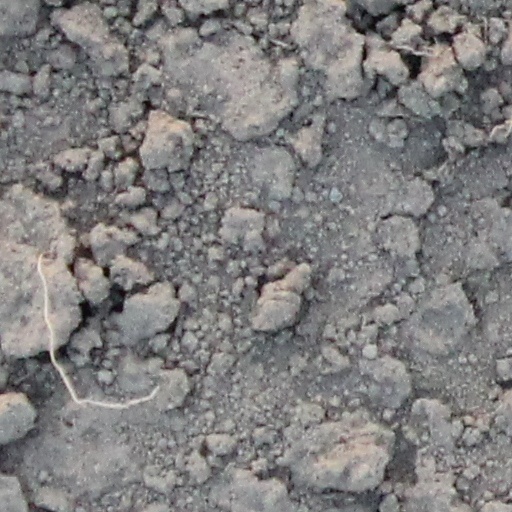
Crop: wheat